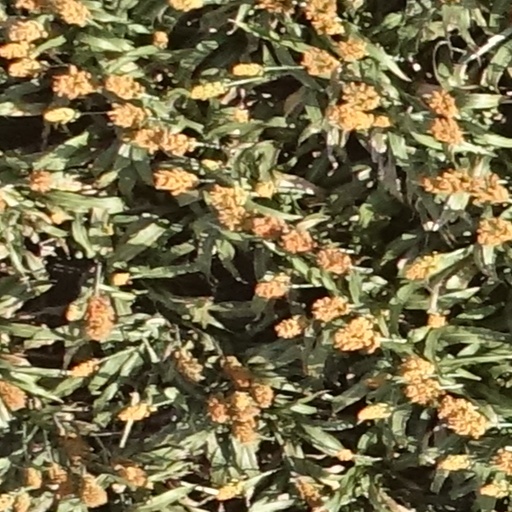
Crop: sorghum